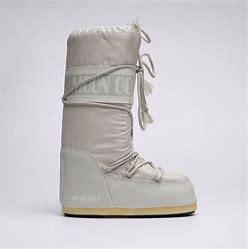
Brand: Moon
Model: Boot Moon Icon Nylon